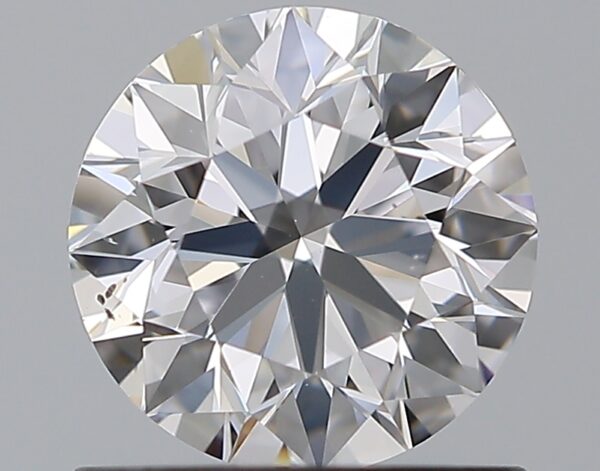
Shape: round
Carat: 0.9
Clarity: VS2
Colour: D
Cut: EX
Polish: EX
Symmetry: EX
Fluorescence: N
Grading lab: GIA
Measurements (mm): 6.11 x 6.14 x 3.86